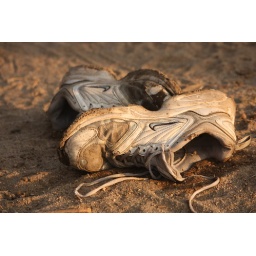
shoes in the sand